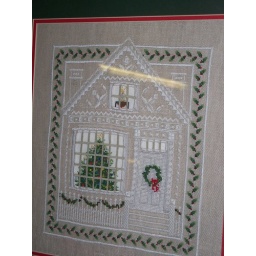
tree in the window